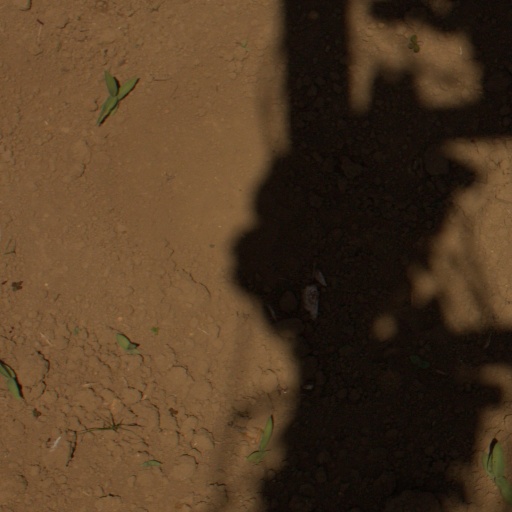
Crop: Jerusalem artichoke